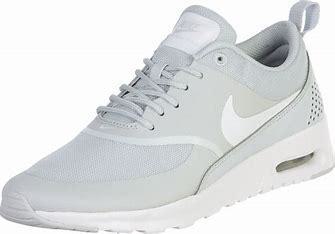
Brand: Nike
Model: Air Max Thea